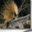
Label: porcupine